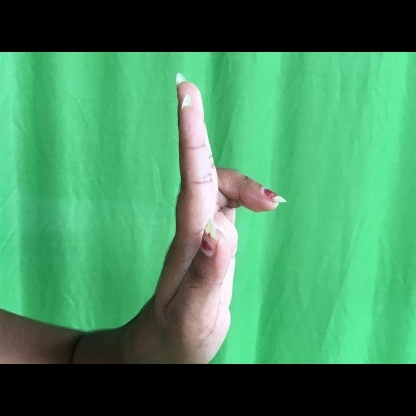
Mudra: Ardhapathaka